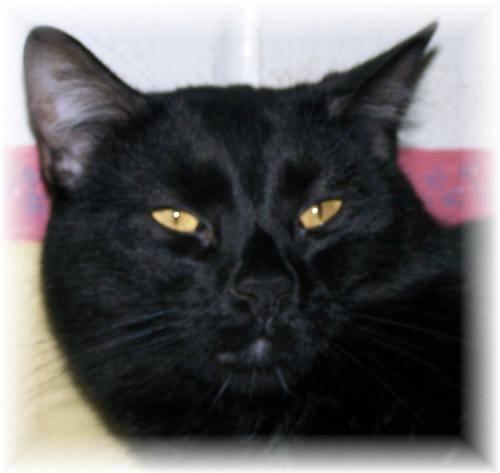
cat